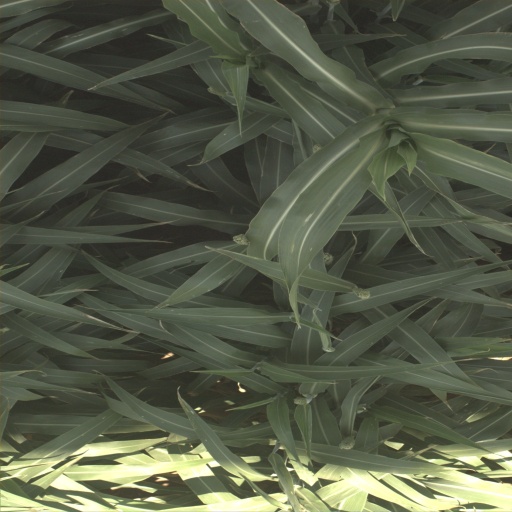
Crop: sorghum